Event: Nepal Earthquake
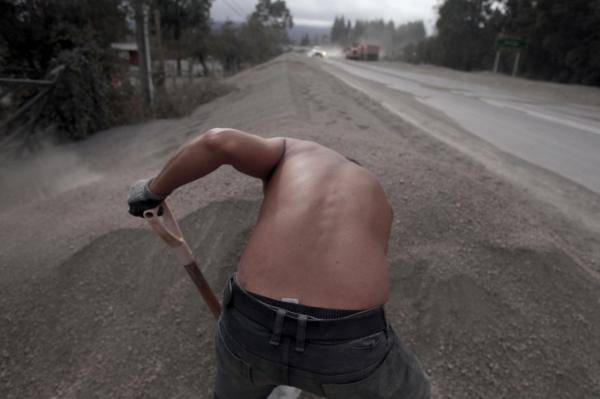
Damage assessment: no_damage